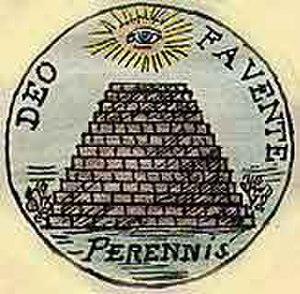
Annuit cœptis est une devise qui apparait sur le revers du grand sceau des États-Unis. Elle vient du latin « annuo » et « cœpio » et signifie « Il/Elle approuve cette entreprise ».